Vince Ebert

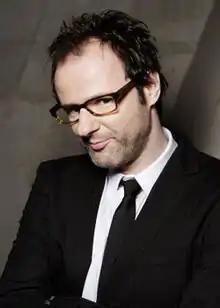
Ebert in 2007

Vince Ebert (born 23 May 1968) is a German comedian, lecturer, presenter, author, and recipient of a degree in physics.